Royal Corps of Colonial Troops

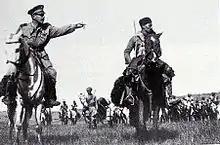
Amedeo Guillet with a Group in 1940.

Many of the Askaris in Eritrea were drawn from local Nilotic populations, including Hamid Idris Awate, who reputedly had some Nara ancestry. Of these troops, the first Eritrean battalions were raised in 1888 from Muslim and Christian volunteers, replacing an earlier Bashi-bazouk corps of irregulars. The four "Indigeni" battalions in existence by 1891 were incorporated into the Royal Corps of Colonial Troops that year. Expanded to eight battalions, the Eritrean Ascaris fought with distinction at Serobeti, Agordat, Kassala, Coatit and Adwa and subsequently served in Libya and Ethiopia.